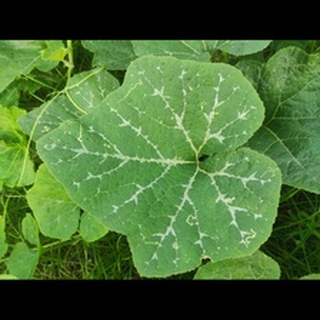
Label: healthy_pumpkin